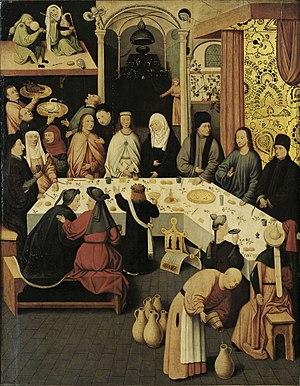
Huis Bergh est un château situé à 's-Heerenberg, dans la commune de Montferland, province de Gueldre, près de la frontière allemande. C'est l'un des plus grands châteaux des Pays-Bas. Son nom est donné à la région du Pays de Bergh. Il était la propriété de la famille des Comtes de Bergh.